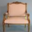
Label: chair